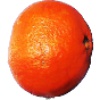
Label: Clementine 1